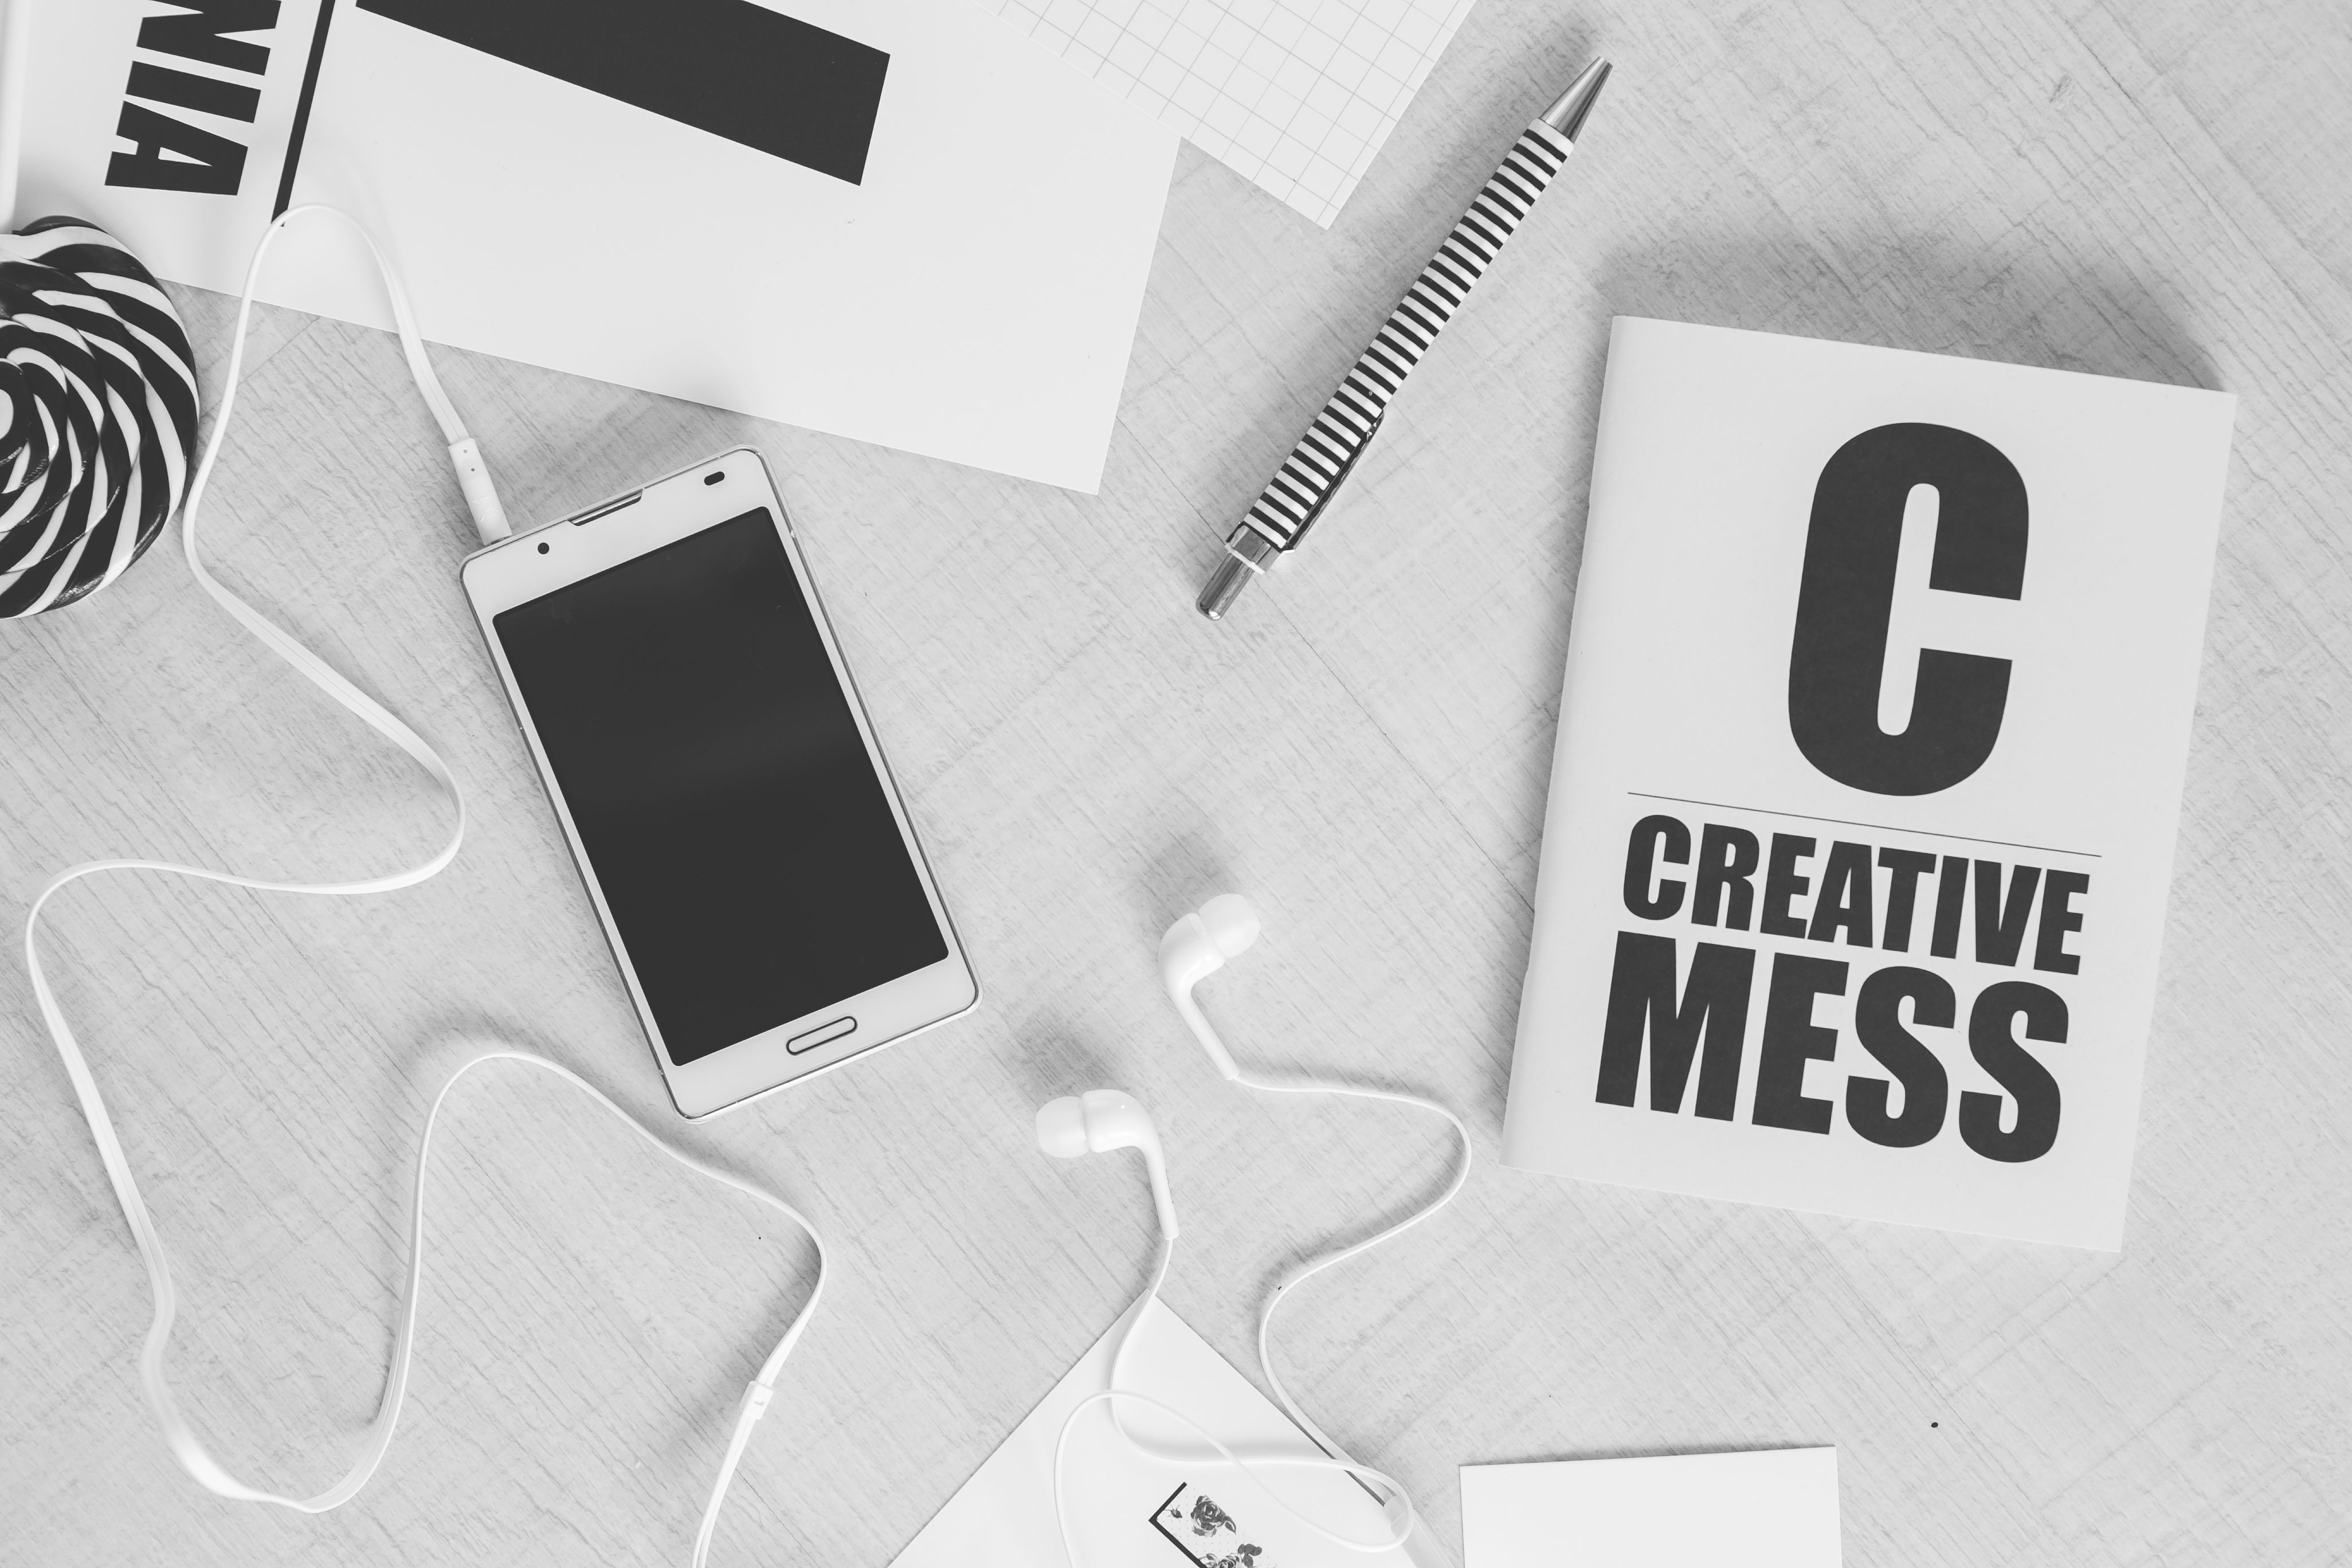
product, font, electronics, design, graphic design, technology, electronic device, illustration, logo, photography, brand, graphics, gadget